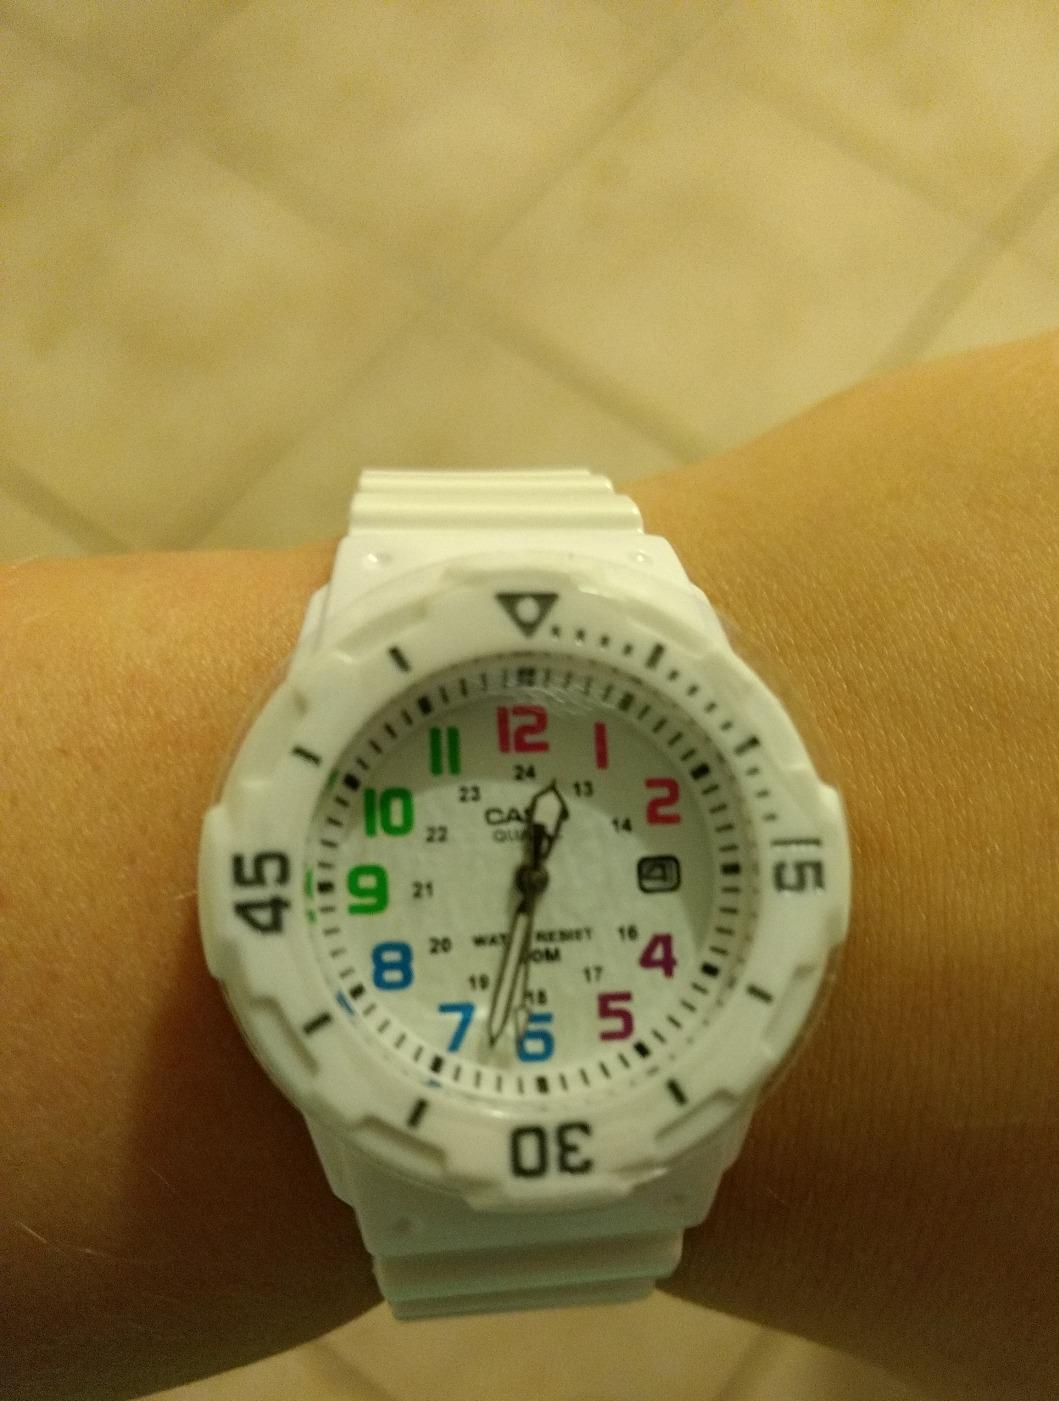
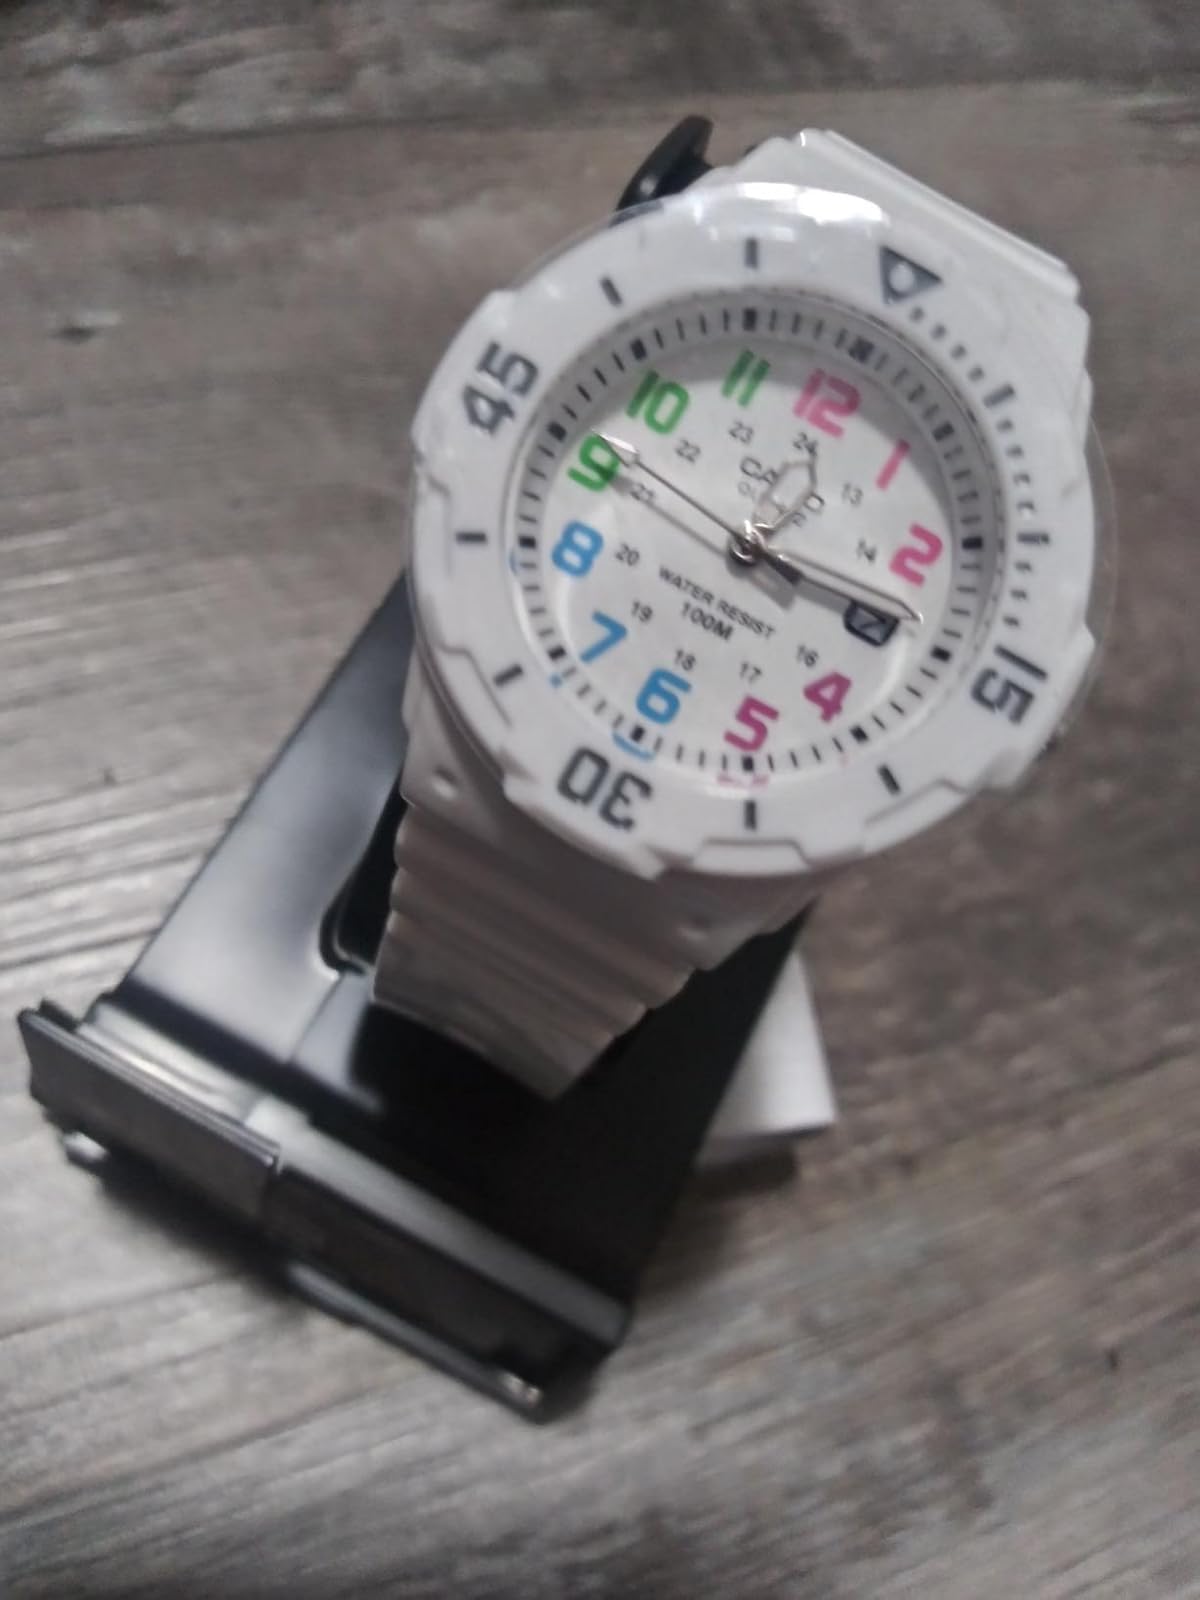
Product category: accessories_watch
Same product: yes